Patrick Nash

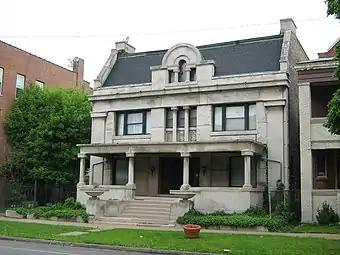
King-Nash House, residence of Patrick Nash from 1925 to 1943.

Nash was born on Chicago's Rush Street, near Delaware Place. When he was six, his family moved to the West Side of Chicago. However, it is his final residential address for the King-Nash House at 3234 West Washington Boulevard where he lived from 1925 until 1943 that became a Chicago Landmark.